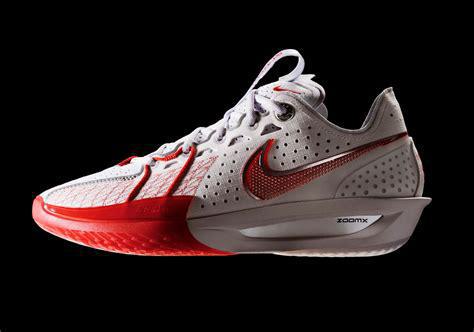
Brand: Nike
Model: G T Cut 3